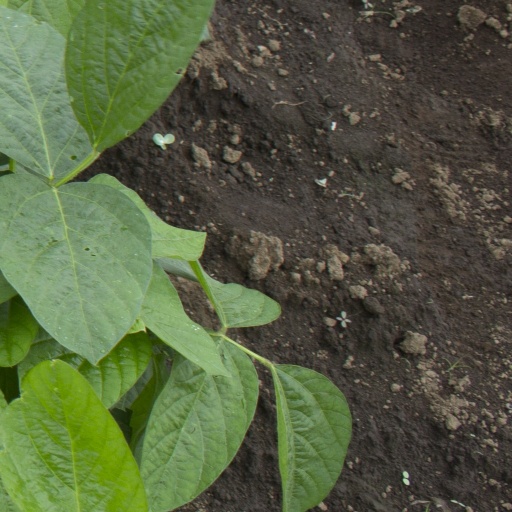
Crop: soybean